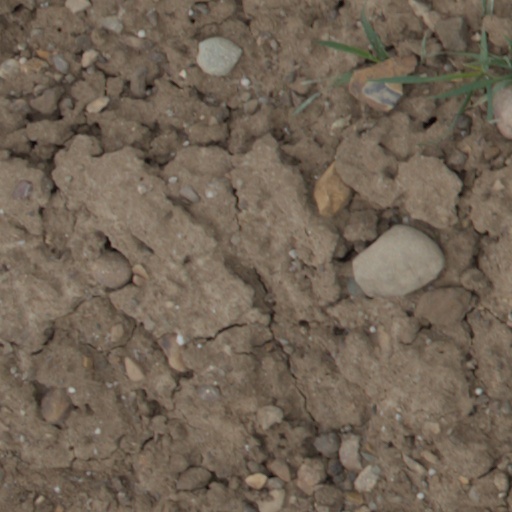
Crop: wheat